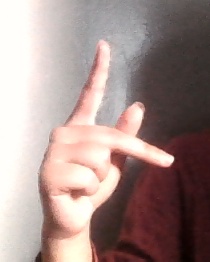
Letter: dha